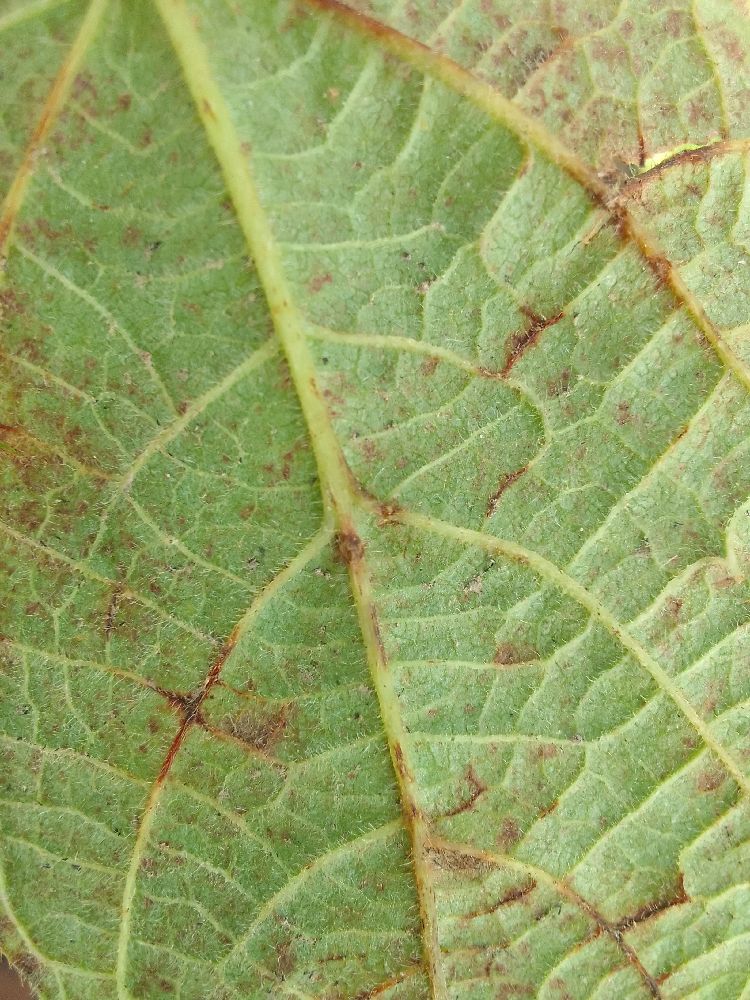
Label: anthracnose